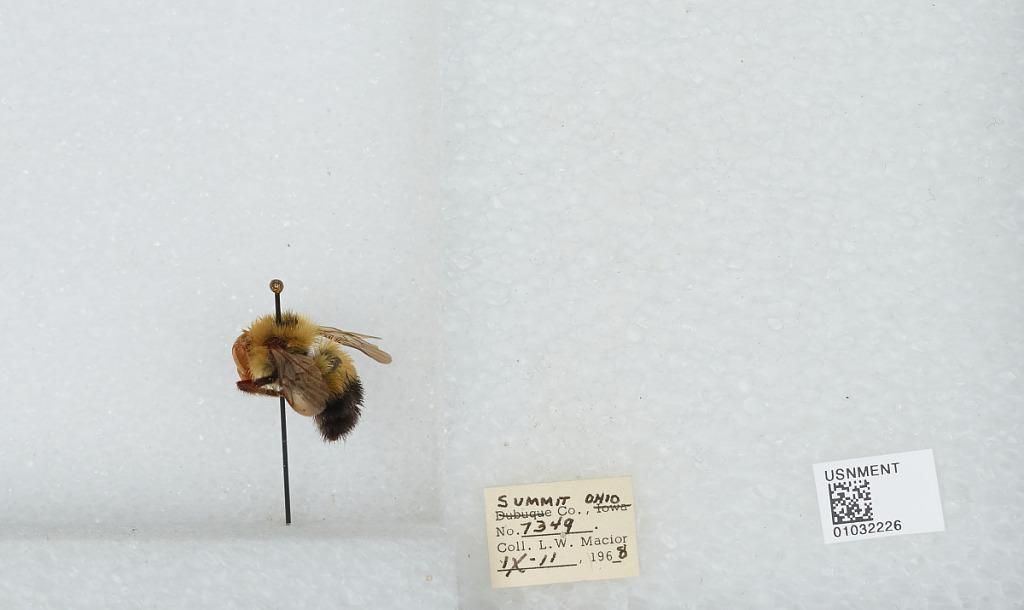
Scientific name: Bombus (Pyrobombus) vagans vagans Smith
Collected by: L. Macior
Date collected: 1968-9-11
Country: United States
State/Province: Ohio
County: Summit
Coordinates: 41.0917, -81.5594